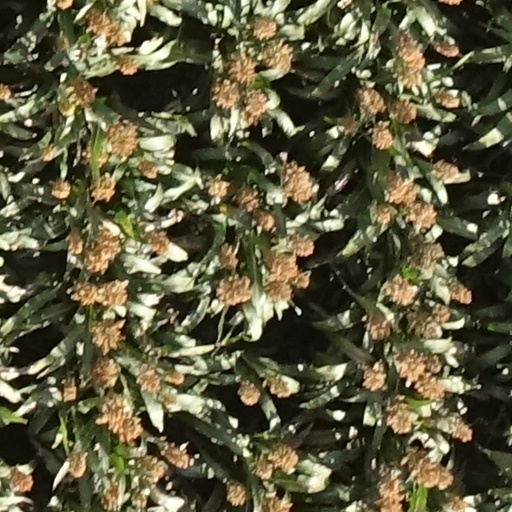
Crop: sorghum